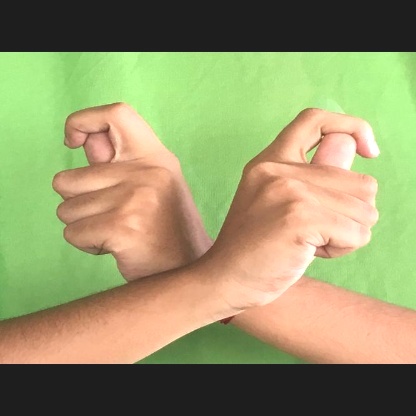
Mudra: Berunda